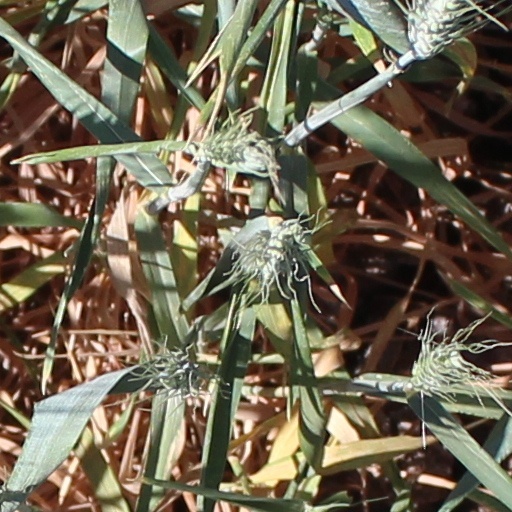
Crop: wheat